25 mm automatic air defense gun M1940 (72-K)

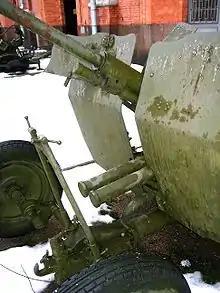
Close-up of the 72-K, with recoiling mechanisms clearly visible.

The 72-K has a hydraulic recoiling mechanism in addition to the recoiling barrel to absorb recoil forces, with a spring-loaded compensator to regulate hydraulic liquid volumes at 0.225 liters in the event of a barrel heat-up. The barrel recoils backwards anywhere from 118 to 136mm with a return spring installed.